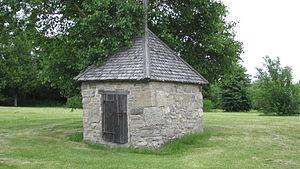
La poudrière est le seul bâtiment qui subsiste du poste de traite de la Métabetchouane
Cet article traite des événements qui se sont produits durant l'année 1778 au Québec.
Cet article traite des événements qui se sont produits durant l'année 1778 au Canada.
Cette liste recense les biens du patrimoine immobilier du Saguenay–Lac-Saint-Jean inscrits au répertoire du patrimoine culturel du Québec. Cette liste est divisée par municipalité régionale de comté géographique.
Cet article présente la liste des plus vieux édifices du Québec, au Canada.